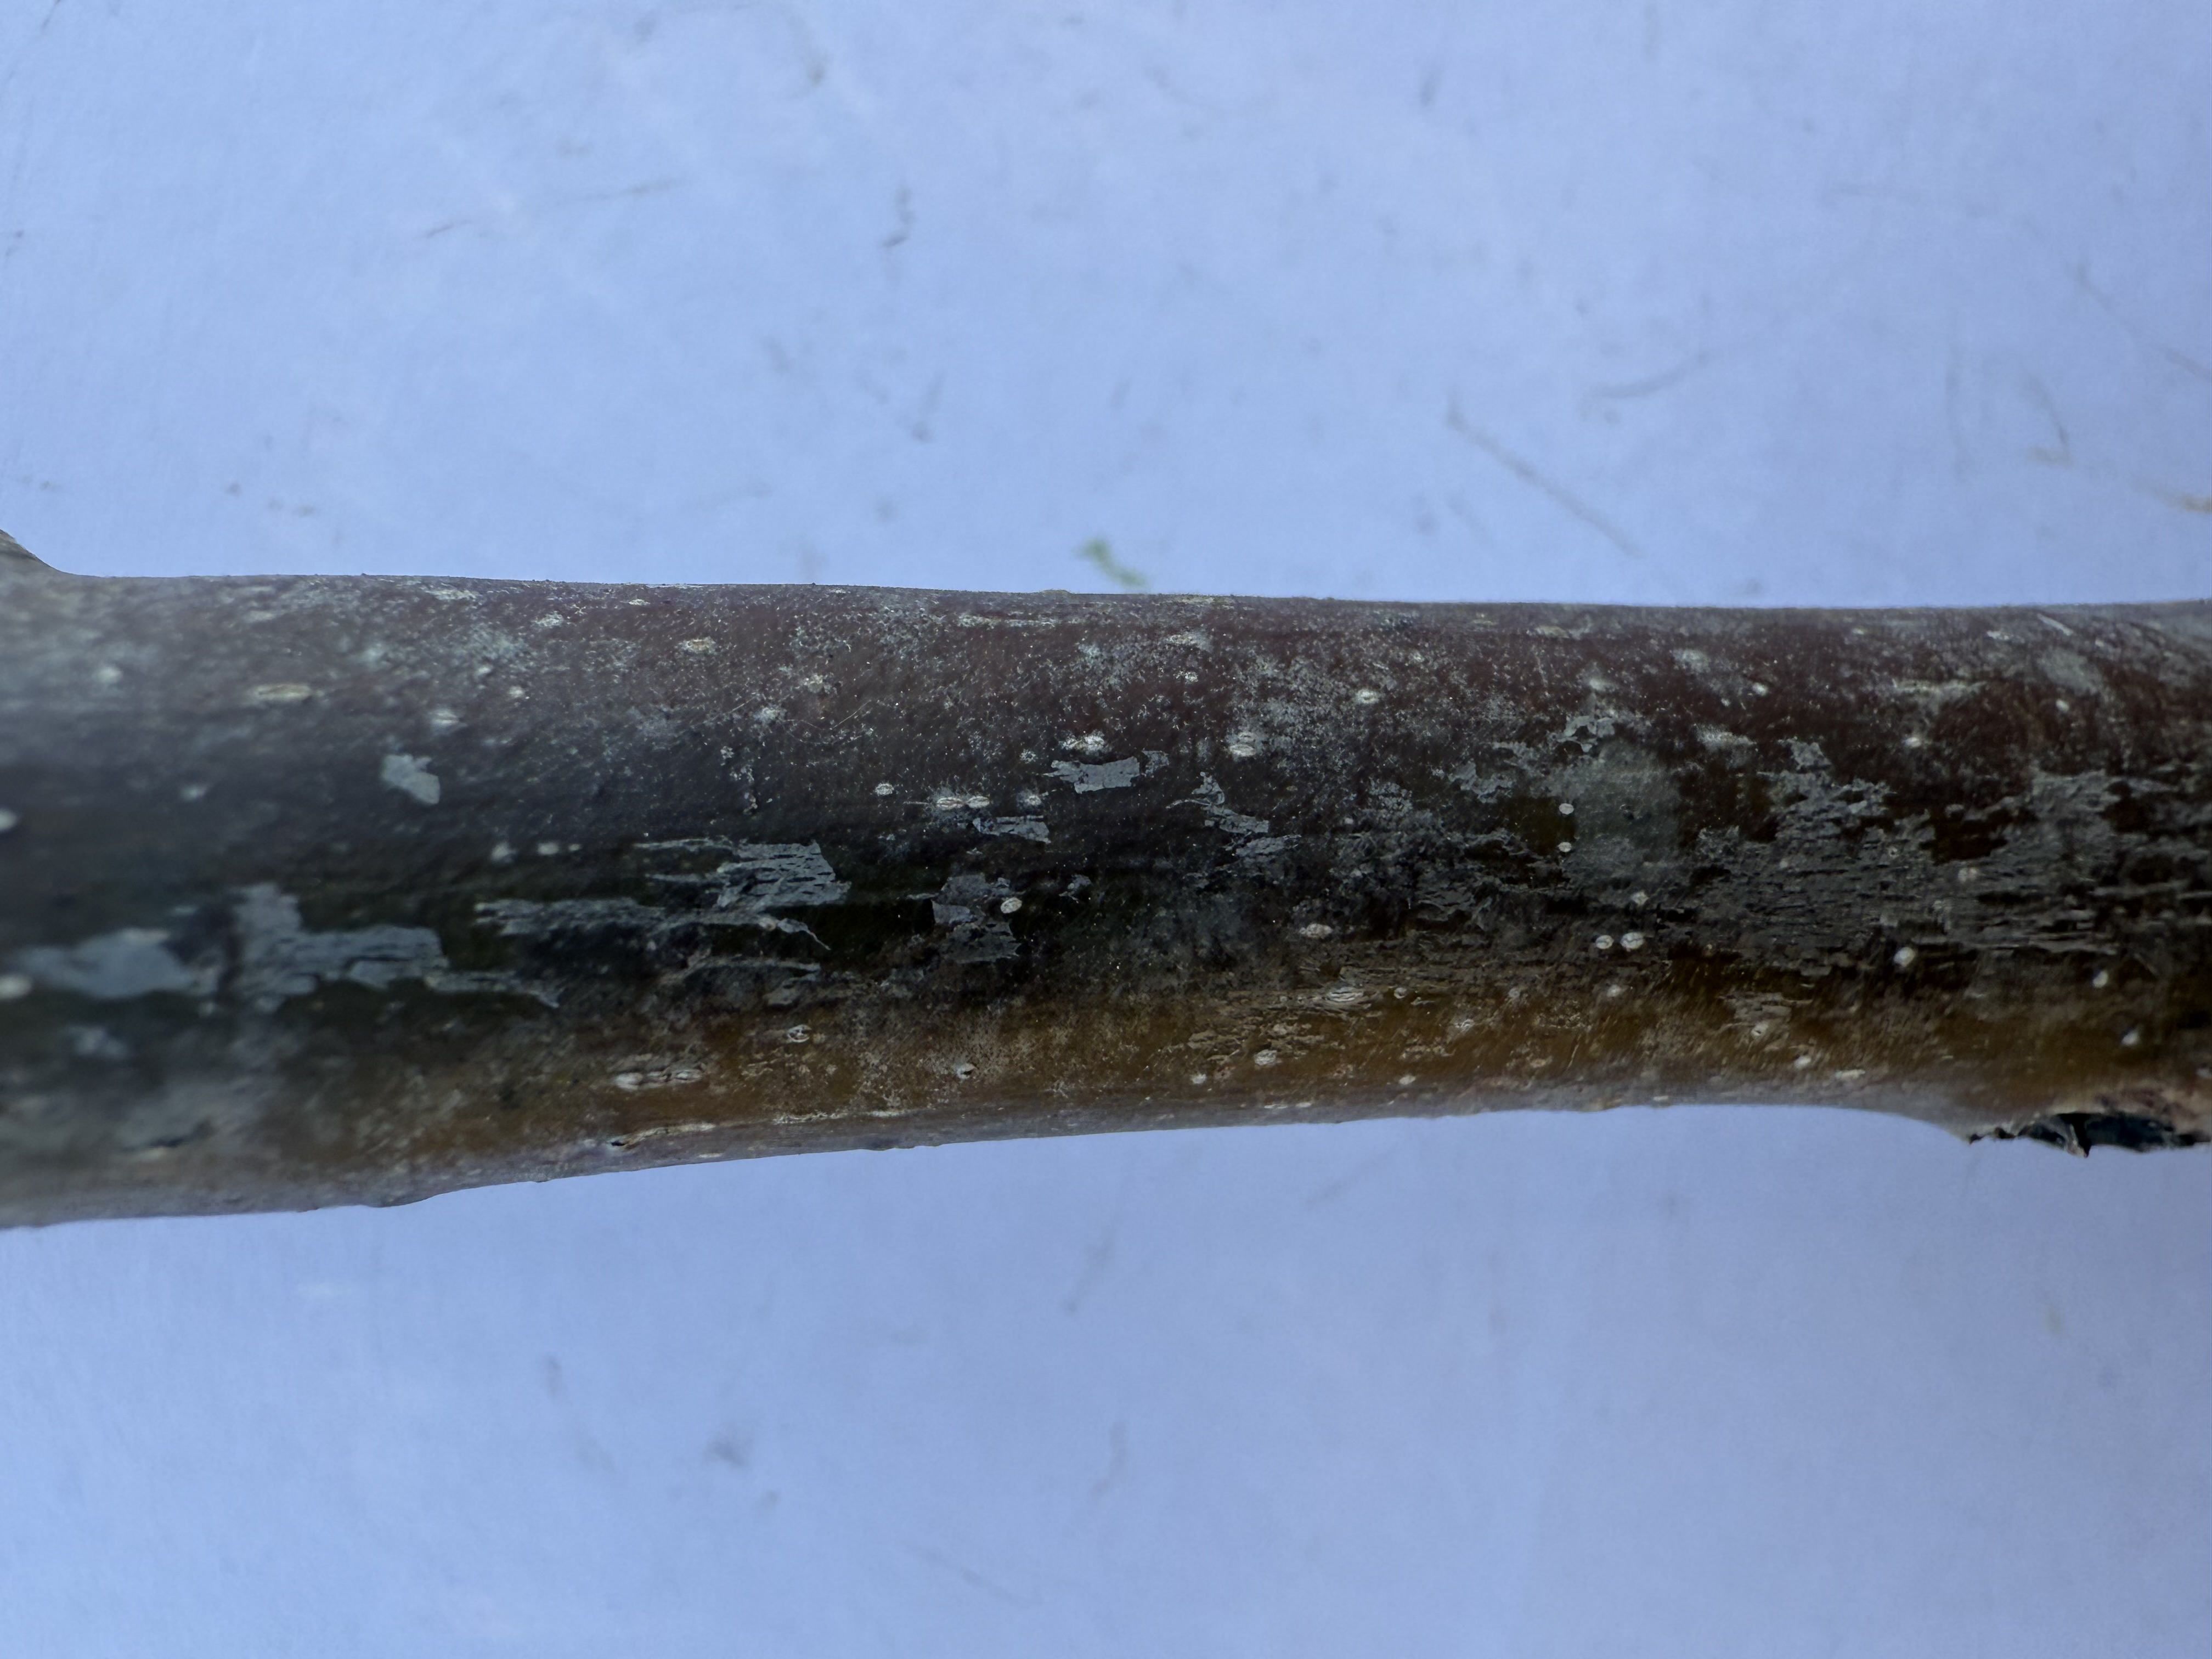
Variety: Sebin Walnut